Building at 257 East Delaware

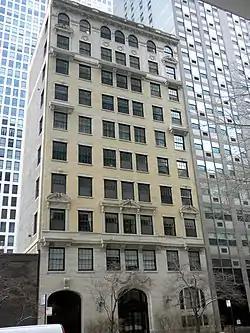

The Building at 257 East Delaware is a historic apartment building located at 257 East Delaware Place in the Near North Side neighborhood of Chicago, Illinois. The building was built in 1917 during a wave of luxury apartment construction on the Near North Side. Architect John Nyden designed the Renaissance Revival building, which was one of Chicago's first luxury apartments designed in the style. Like most skyscrapers of the area, the ten-story building is split into three parts visually; the upper two and lower two floors are faced with terra cotta and are connected by a brick shaft. The building is topped with a cornice and balustrade. Terra cotta lintels and decorations add an Adamesque influence to the building.